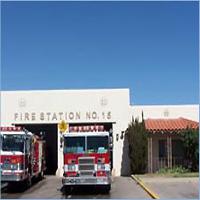
Weather: sun or clear